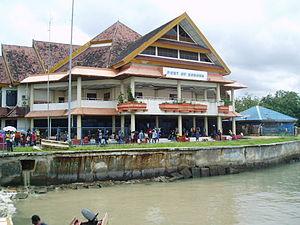
Le port de Sorong.
Sorong est une ville portuaire, une kota, de l'est de l'Indonésie située dans la province de Papouasie occidentale. Elle est entourée par le Kabupaten de Sorong, et est la porte d'entrée des îles Raja Ampat, réputées pour ses récifs coralliens. C'est également une plateforme logistique pour la prospection de gaz et de pétrole.